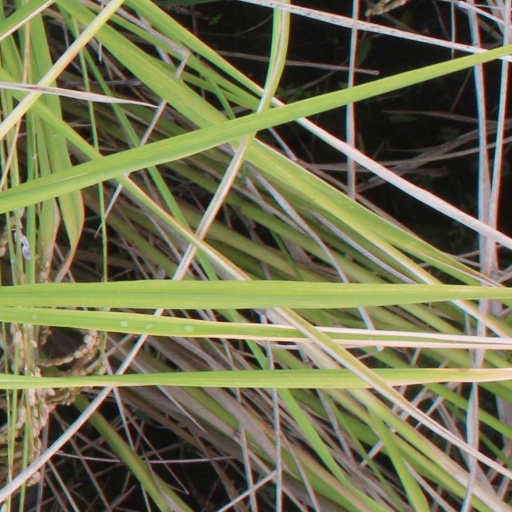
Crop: rice